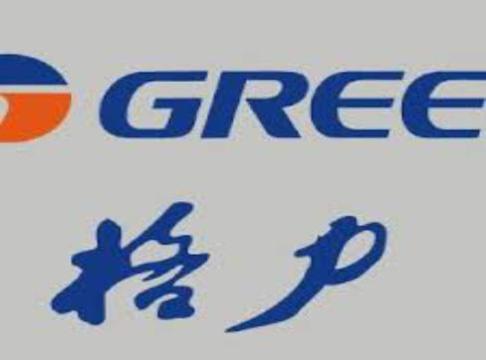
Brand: gree-3
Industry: Electronic